Frederick Browning

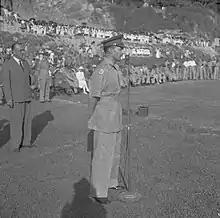
Browning addresses a parade

Events took a different course. Admiral Lord Louis Mountbatten, the Supreme Allied Commander, South East Asia Command (SEAC), had need of a new chief of staff owing to the poor health of Lieutenant-General Henry Pownall. Brooke turned down Mountbatten's initial request for either Lieutenant-General Sir Archibald Nye or Lieutenant-General Sir John Swayne. He then offered Browning for the post, and Mountbatten accepted. Pownall considered that Browning was "excellently qualified" for the post, although Browning had no staff college training and had never held a staff job before. Pownall noted that his "only reservation is that I believe [Browning] is rather nervy and highly strung". For his services as a corps commander, Browning was mentioned in despatches a second time, and was awarded the Legion of Merit in the degree of Commander by the United States government.